Brown bear

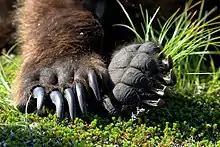

Adults have massive, heavily built, concave skulls, which are large in proportion to the body. The projections of the skull are well developed. Skull lengths of Russian brown bears tend to be for males, and for females. Brown bears have the broadest skull of any extant ursine bear. The width of the zygomatic arches in males is , and in females. Brown bears have strong jaws: the incisors and canine teeth are large, with the lower canines being strongly curved. The first three molars of the upper jaw are underdeveloped and single-crowned with one root. The second upper molar is smaller than the others, and is usually absent in adults. It is usually lost at an early age, leaving no trace of its alveolus in the jaw. The first three molars of the lower jaw are very weak, and are often lost at an early age. The teeth of brown bears reflect their dietary plasticity and are broadly similar to those of other bears. They are reliably larger than teeth of American black bears, but average smaller in molar length than those of polar bears.